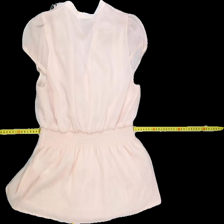
View: back
Type: Blouse
Category: Ladies
Brand: H&M
Colors: Pink, Black
Material: 100%polyester
Pattern: Lace
Cut: Regular, V-collar
Size: 40
Season: Spring
Stains: Major
Smell: Minor
Price range: <50
Recommended usage: Export